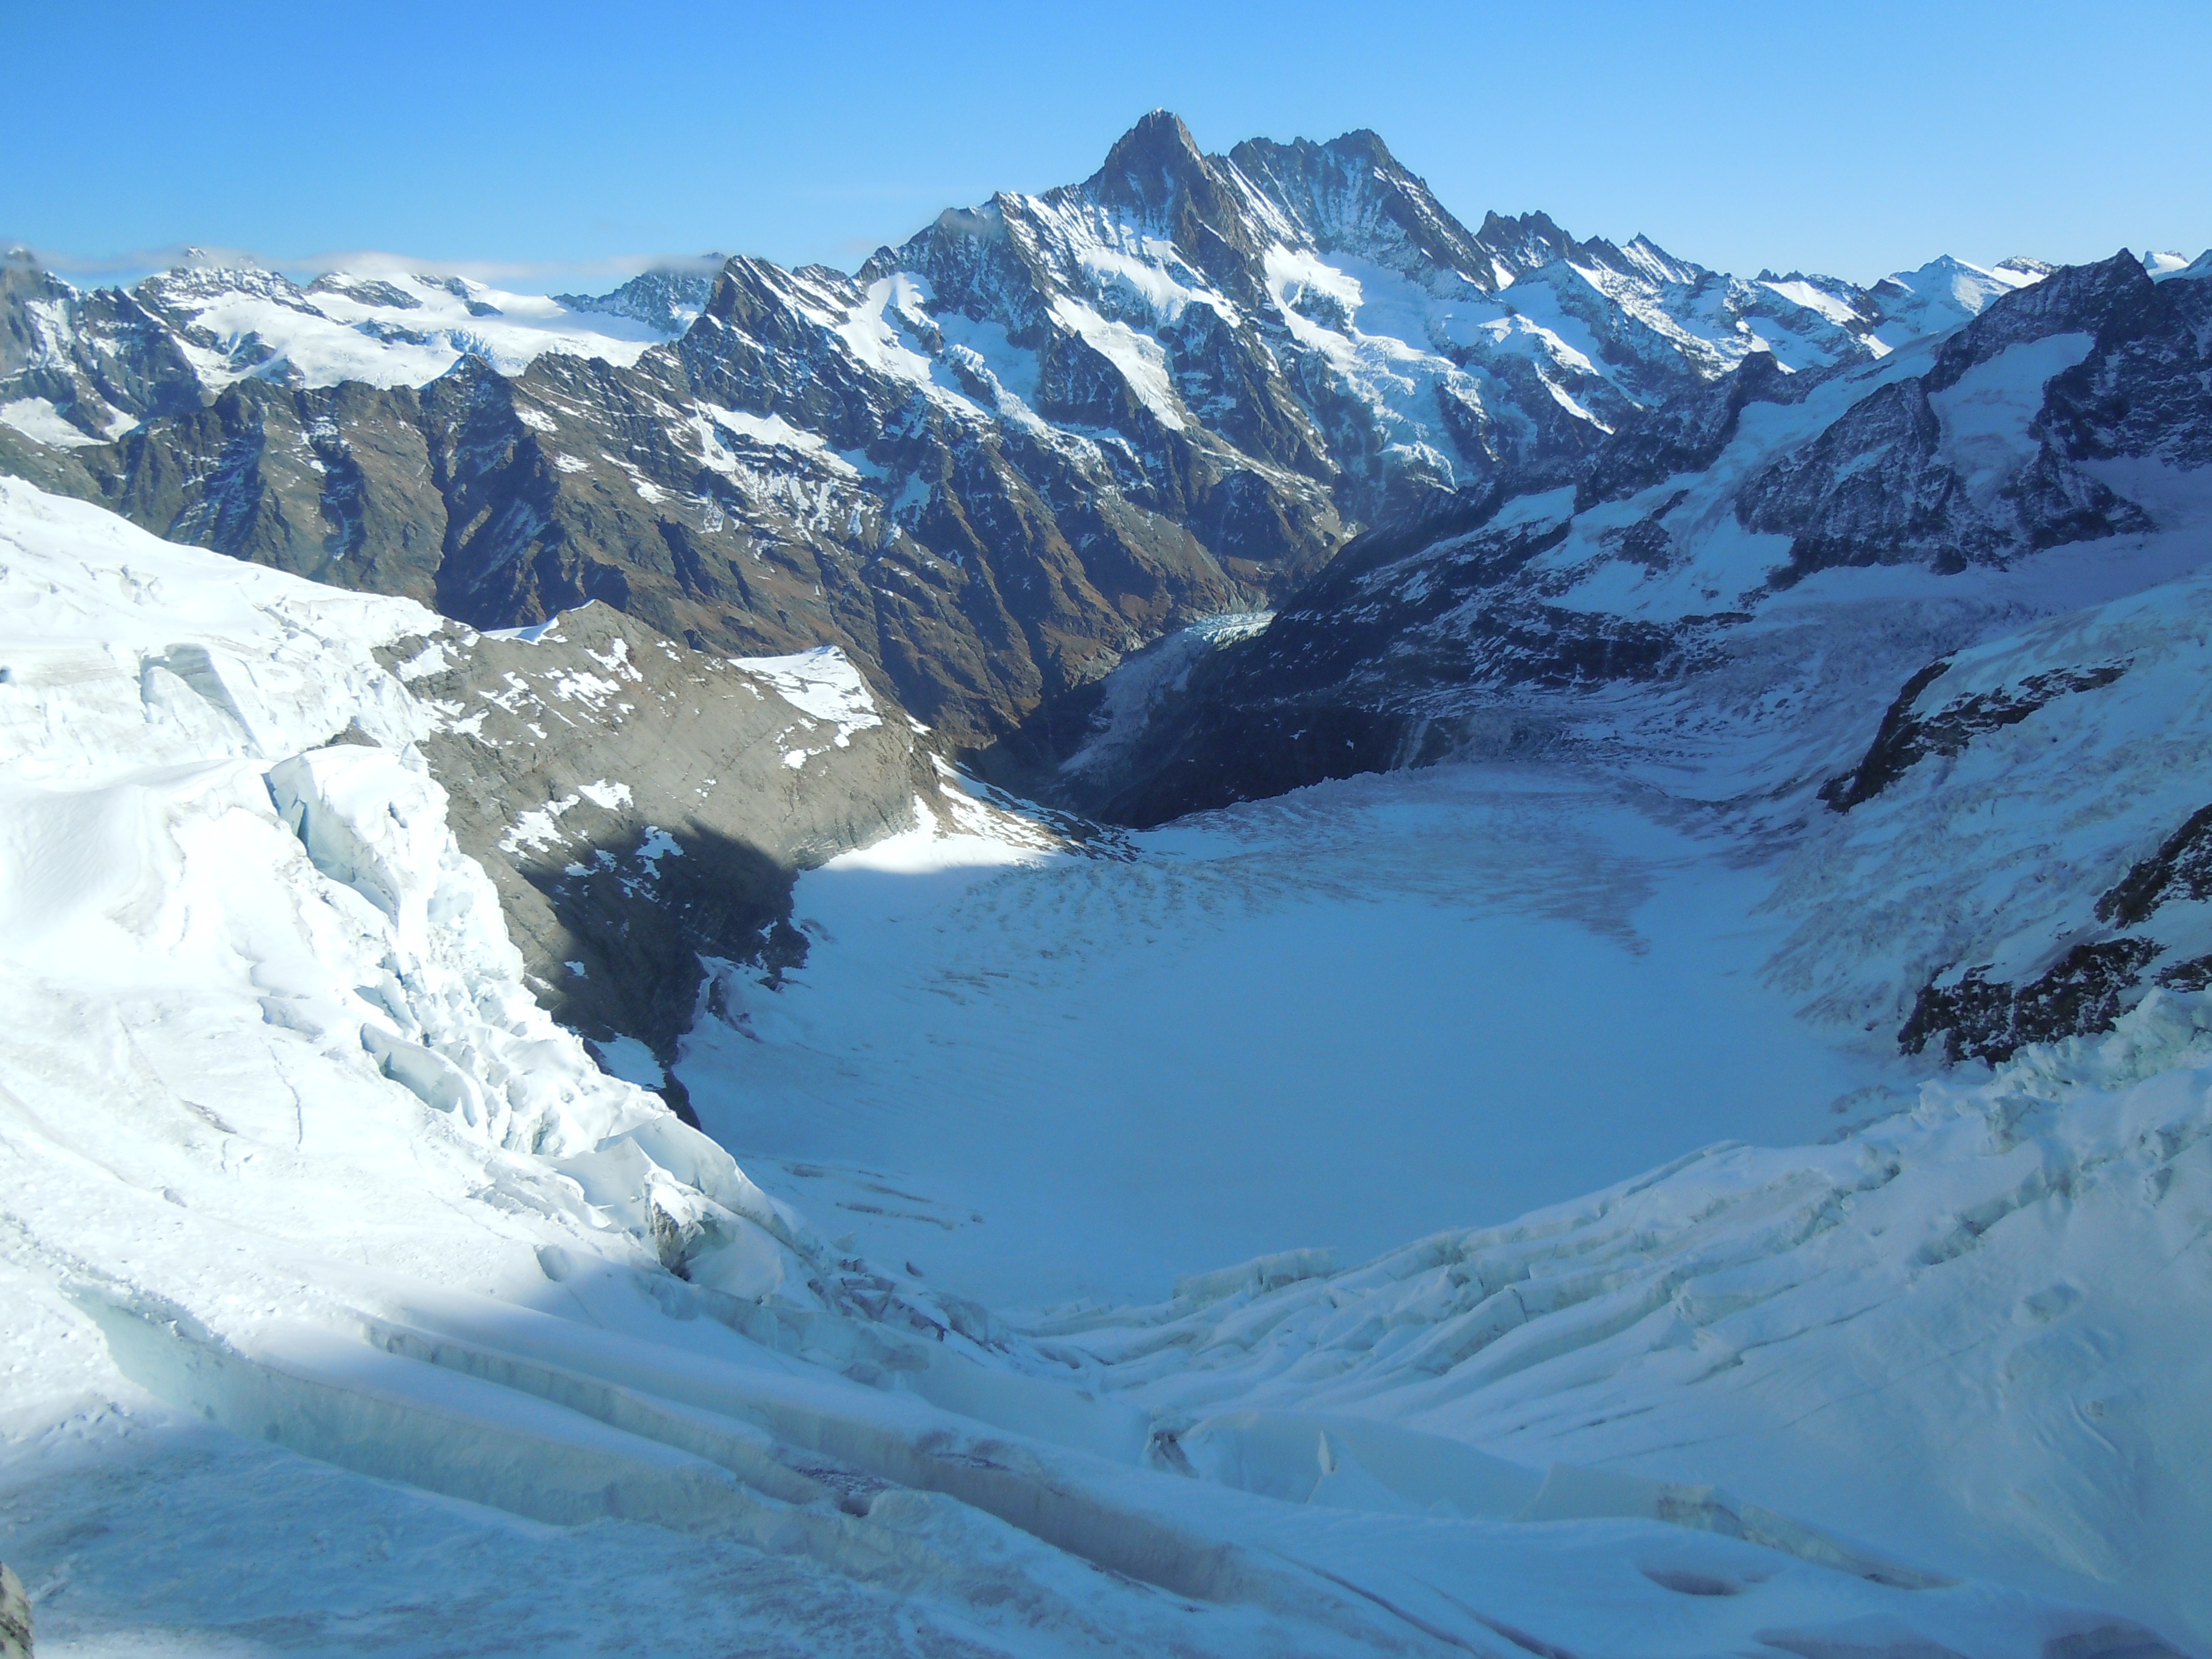
mountain, snow, winter, mountain range, glacier, ridge, alps, cirque, piste, moraine, landform, ski touring, ski mountaineering, geographical feature, mountainous landforms, glacial landform, geological phenomenon, ice cap, winter dream of eigergletscher station